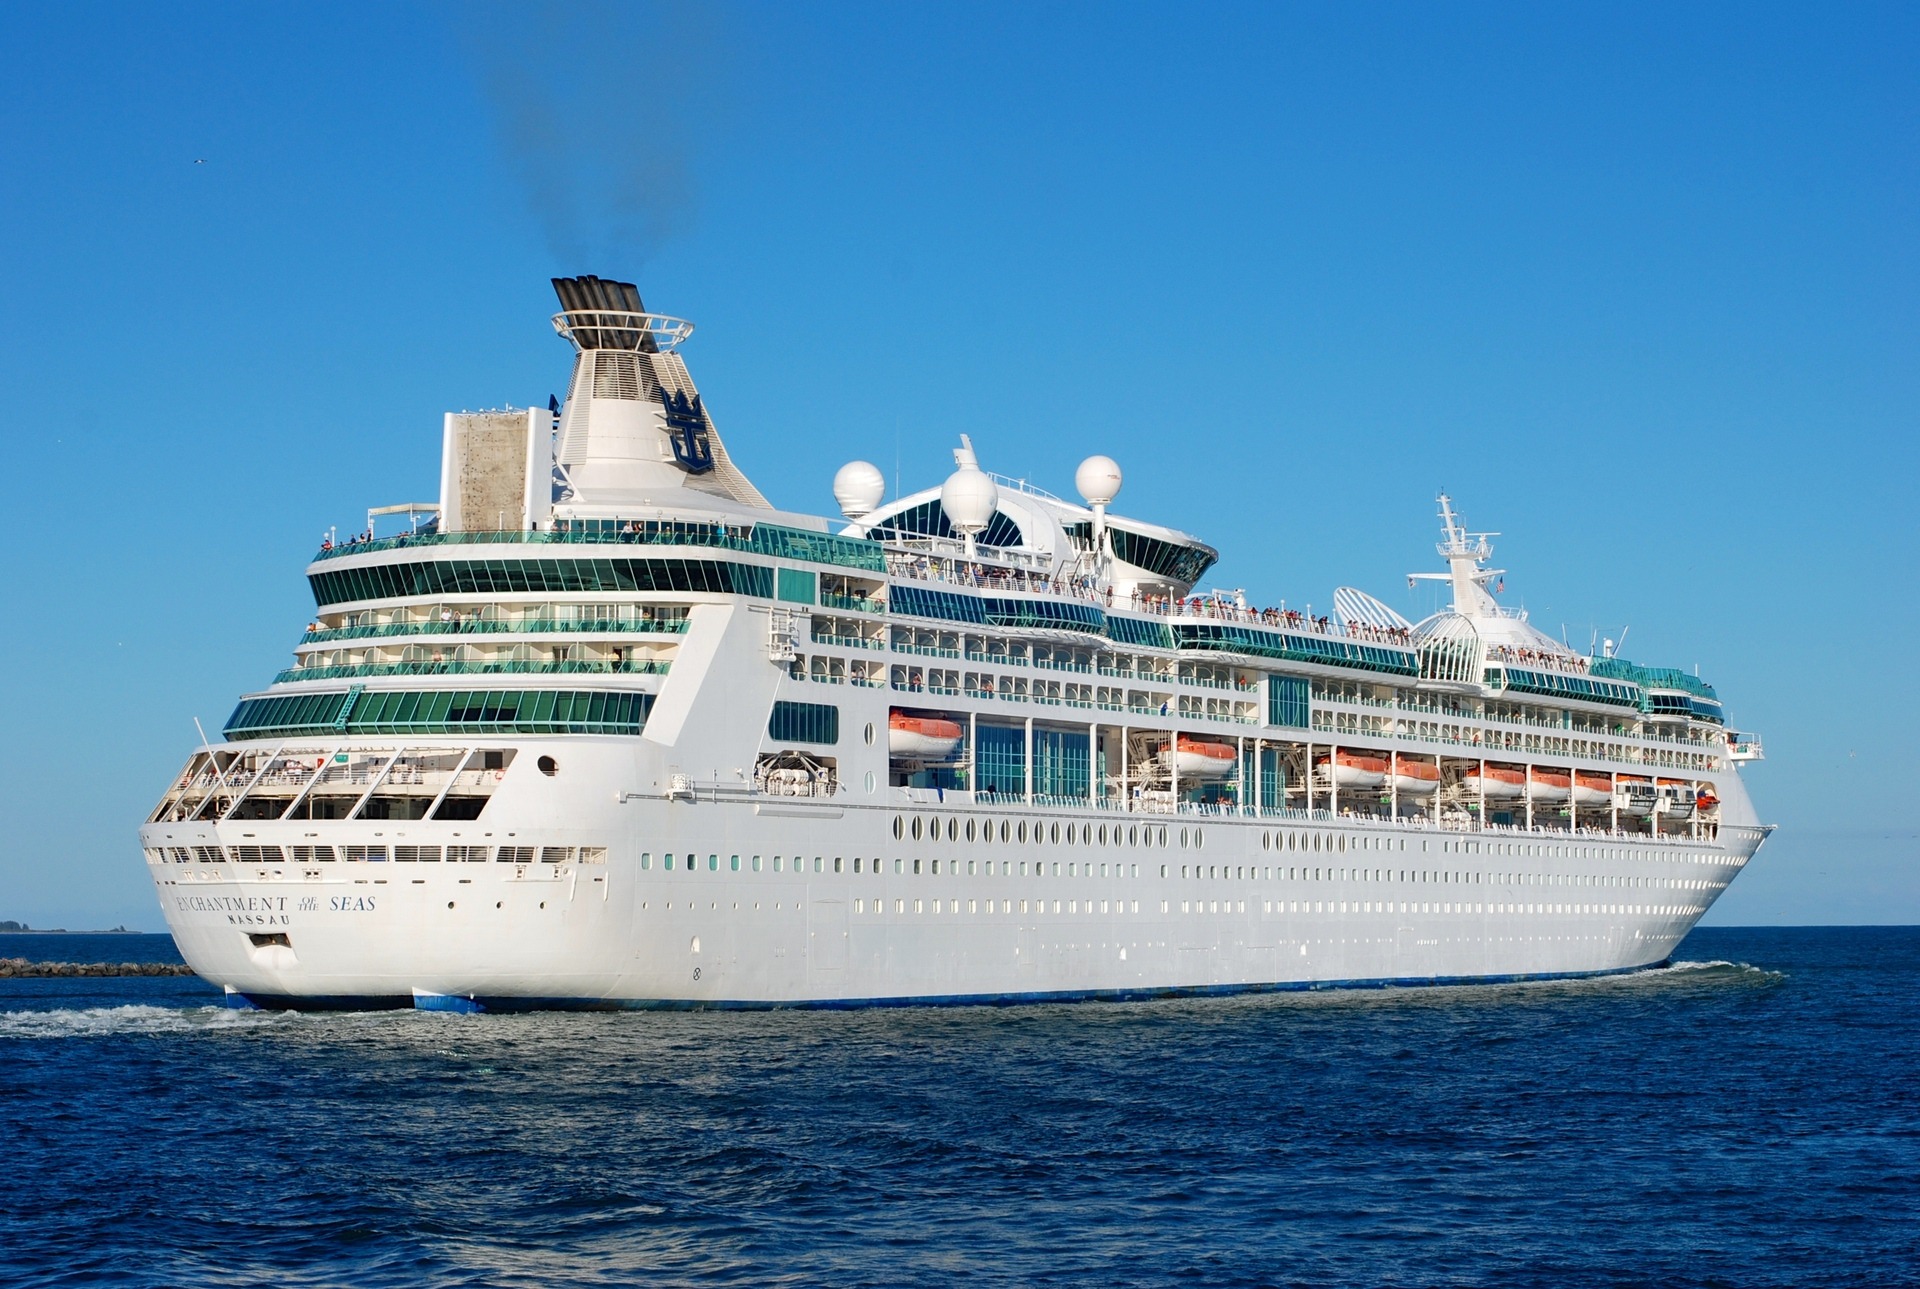
sea, ocean, boat, ship, vacation, vehicle, cruise, ferry, caribbean, watercraft, cruise ship, cruises, at sea, motor ship, passenger ship, cruise liner, freight transport, ocean liner, holidays cruise, blue sky at sea